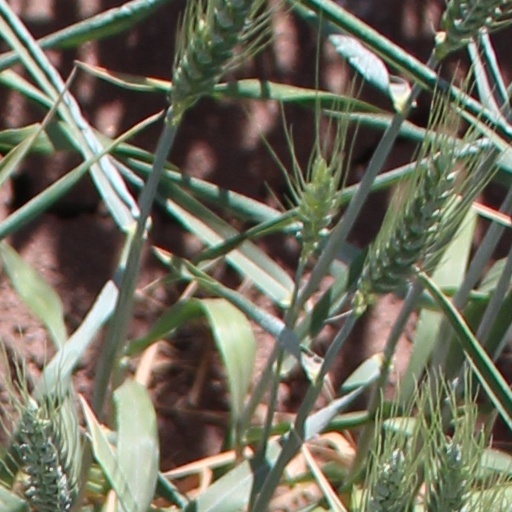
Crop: wheat